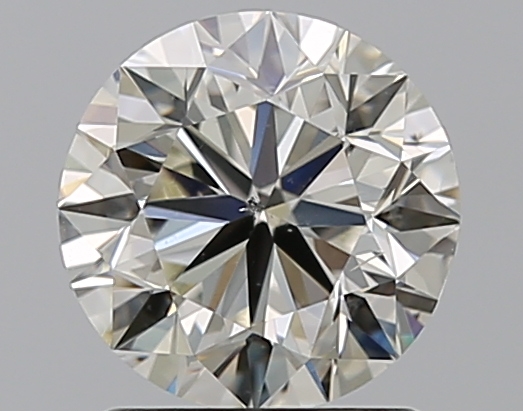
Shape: round
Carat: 1.5
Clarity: SI1
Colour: K
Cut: VG
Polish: EX
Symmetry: VG
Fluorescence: N
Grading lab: GIA
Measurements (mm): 7.07 x 7.15 x 4.57